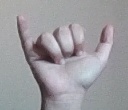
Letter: ya